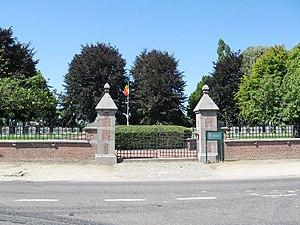
Cette page regroupe l'ensemble des monuments classés de la ville de Halen.